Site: brandenburg
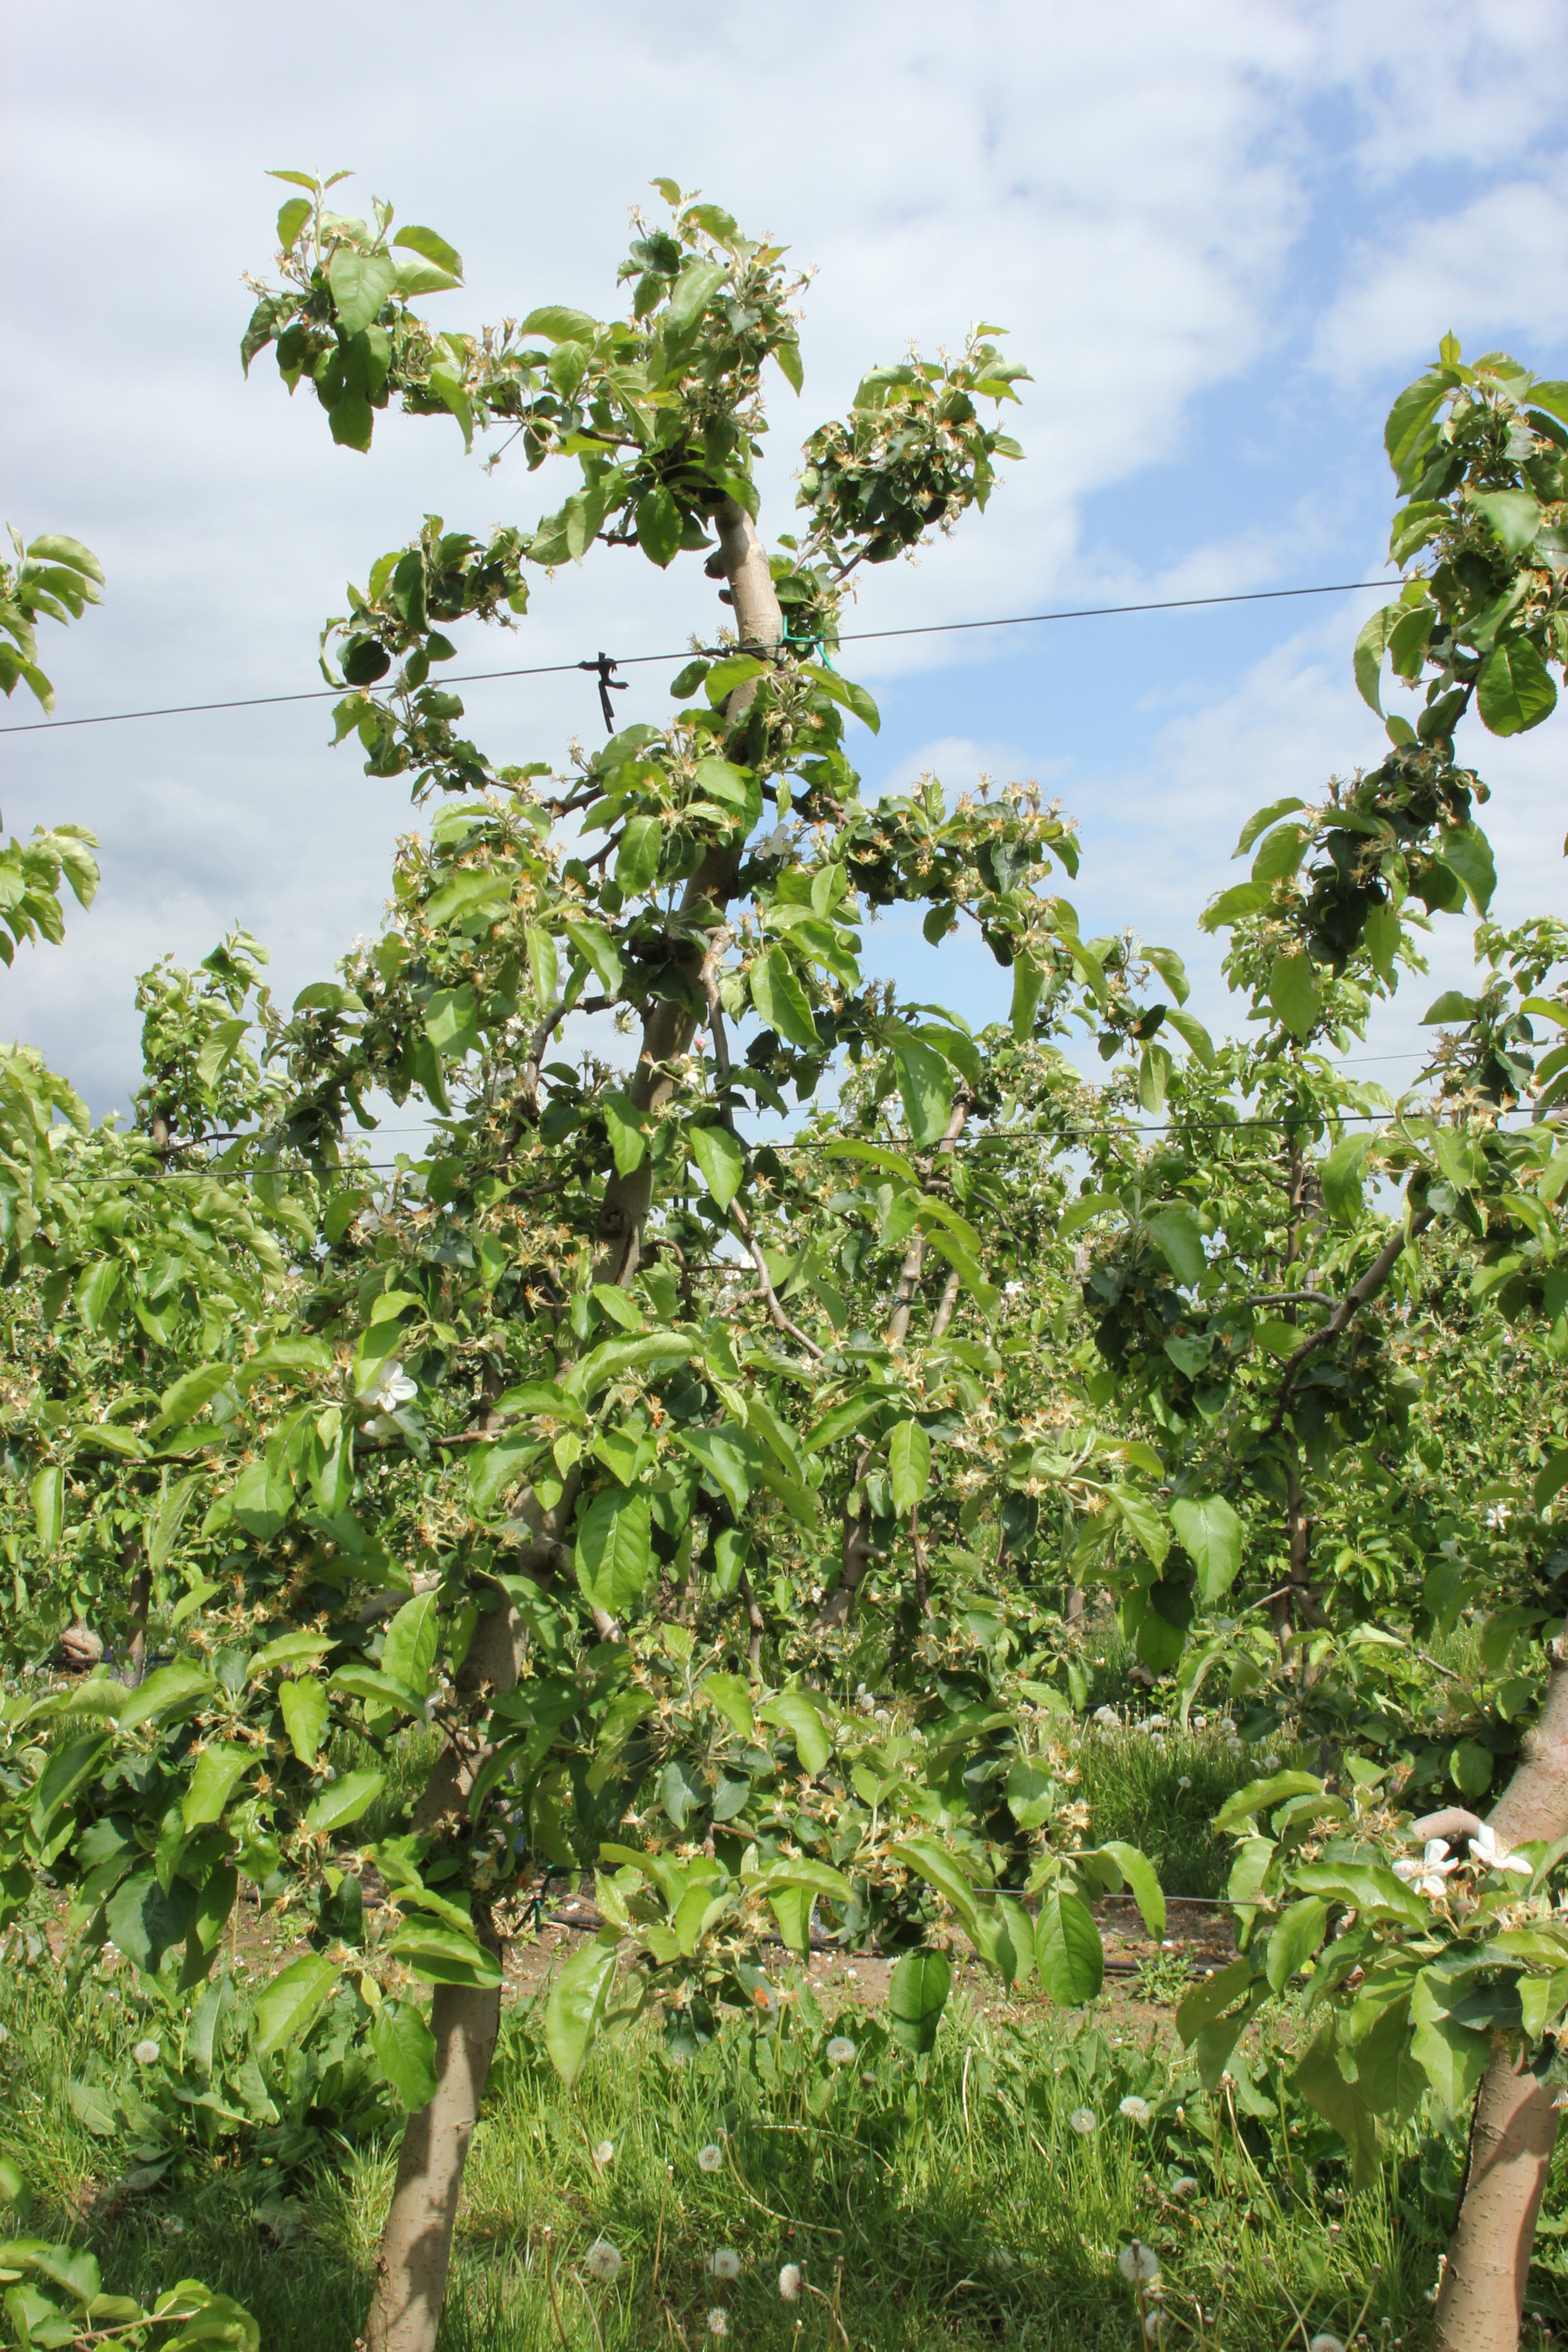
Growth stage (BBCH 67): Flowering